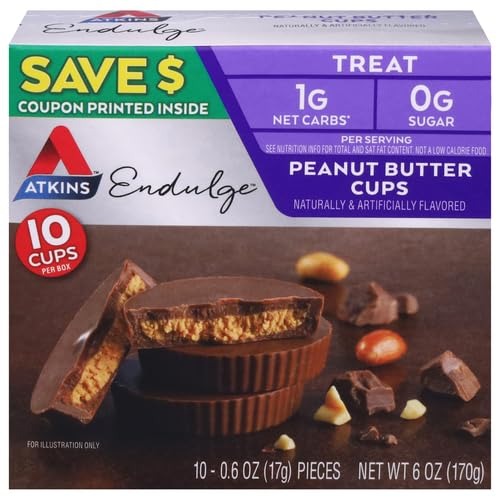
Item Name: Atkins Endulge Peanut Butter Cups - 5 Packs
Bullet Point 1: Treat
Bullet Point 2: 0 g Sugar
Bullet Point 3: 160 Calories
Bullet Point 4: Only 2 g Net Carbs
Bullet Point 5: Naturally & Artificial Flavored
Product Description: Counting Carbs? The net carb count helps you count carbs that impact blood sugar. Fiber, sugar alcohols, including glycerin, should be subtracted from the total carbs since they minimally impact blood sugar. The Atkins Diet is based on delicious low-carb recipes and whole foods. If you're short on time, Atkins provides meal, snack and treat bars and shakes to keep you satisfied, even when you are on the go.
Value: 1.4
Unit: Ounce

Price: 6.39